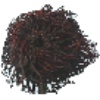
Label: Rambutan 1